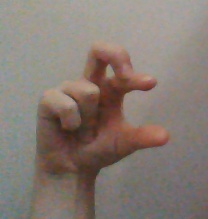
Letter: thal